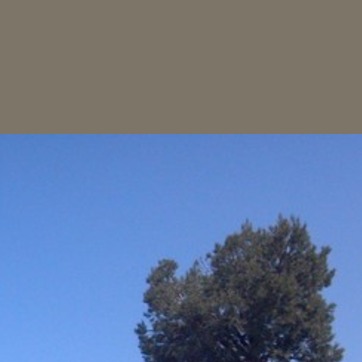
Material: sky